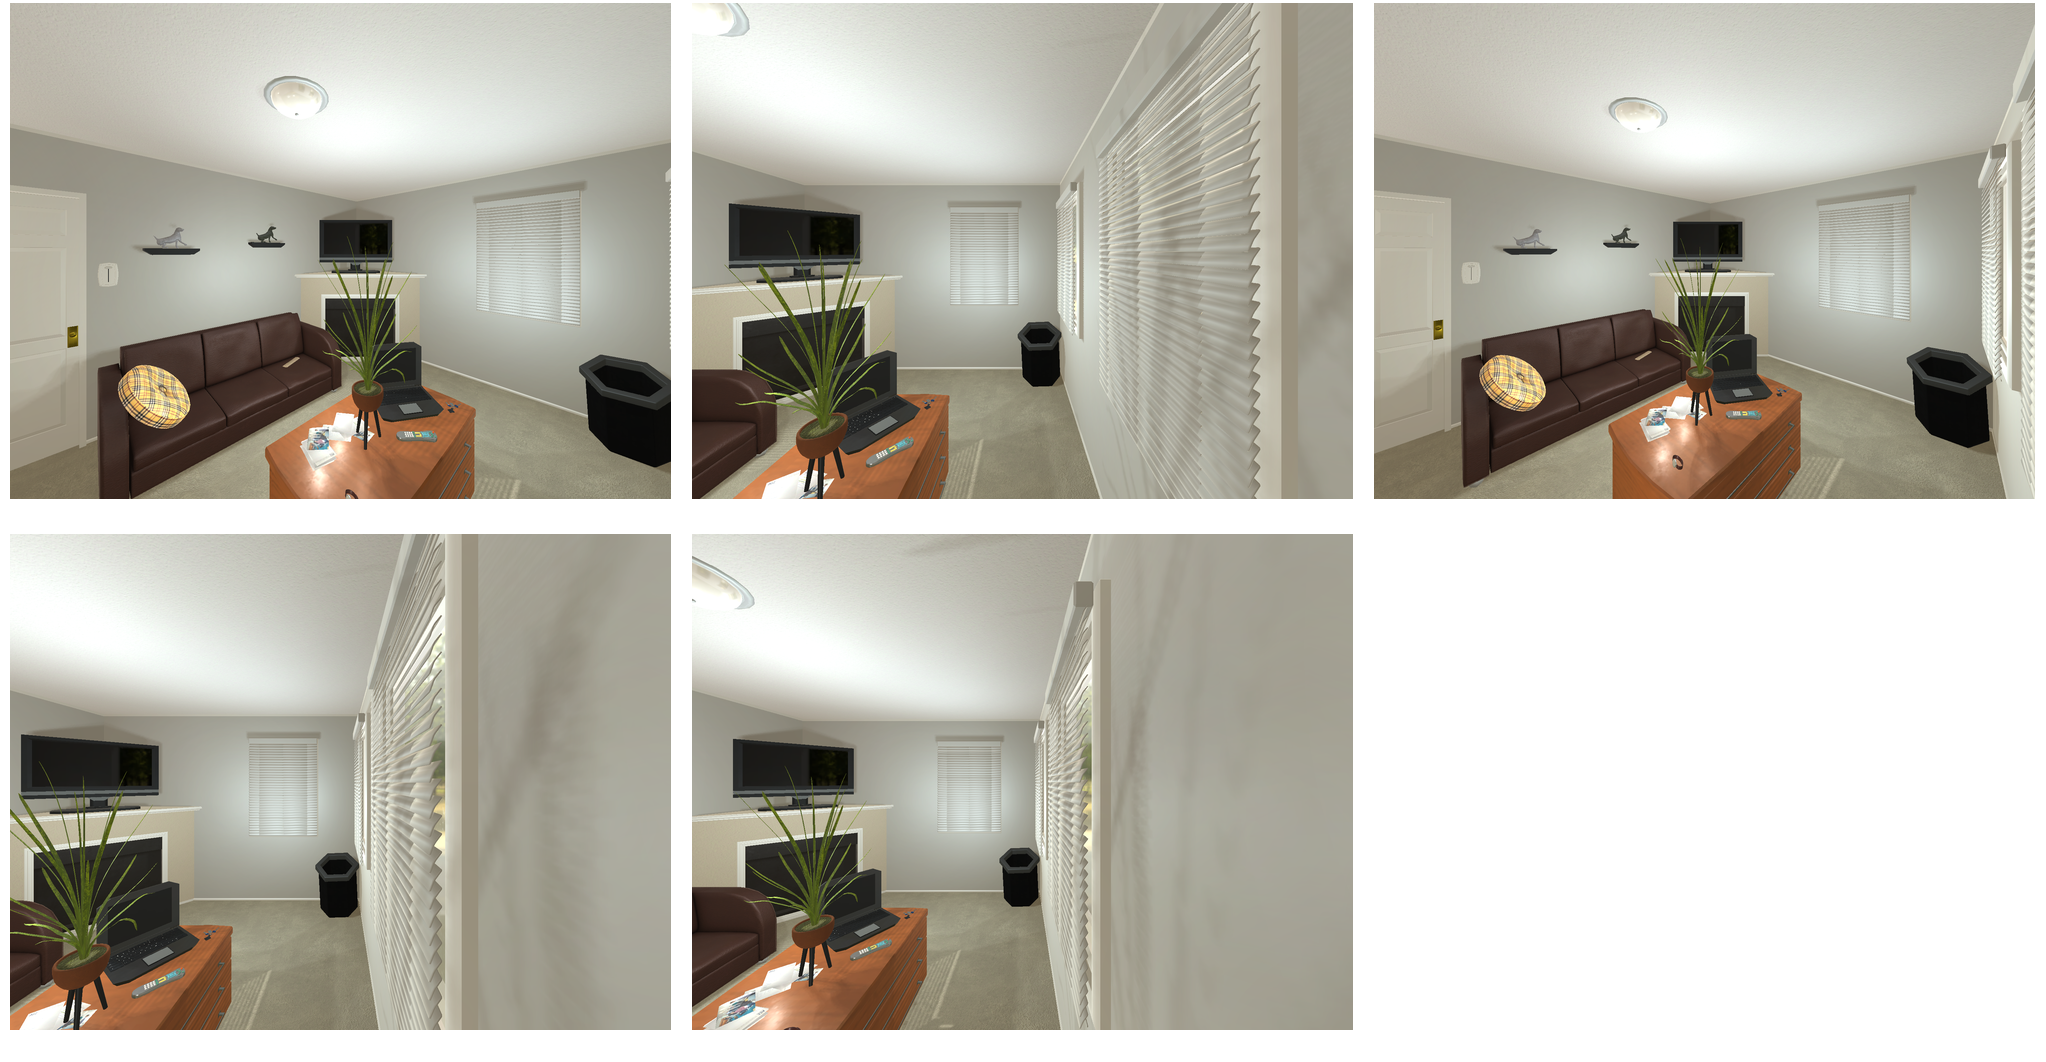Task instruction: Turn on the television.
Answer: {"task_instruction": "Turn on the television.", "nodes": ["remote control", "tv"], "edges": [{"functional_relationship": "control", "object1": "remote control", "object2": "tv", "spatial_relations": ["right_of", "lower_than", "in_front_of"], "is_touching": false}], "action_type": "press", "function_type": "device_control"}